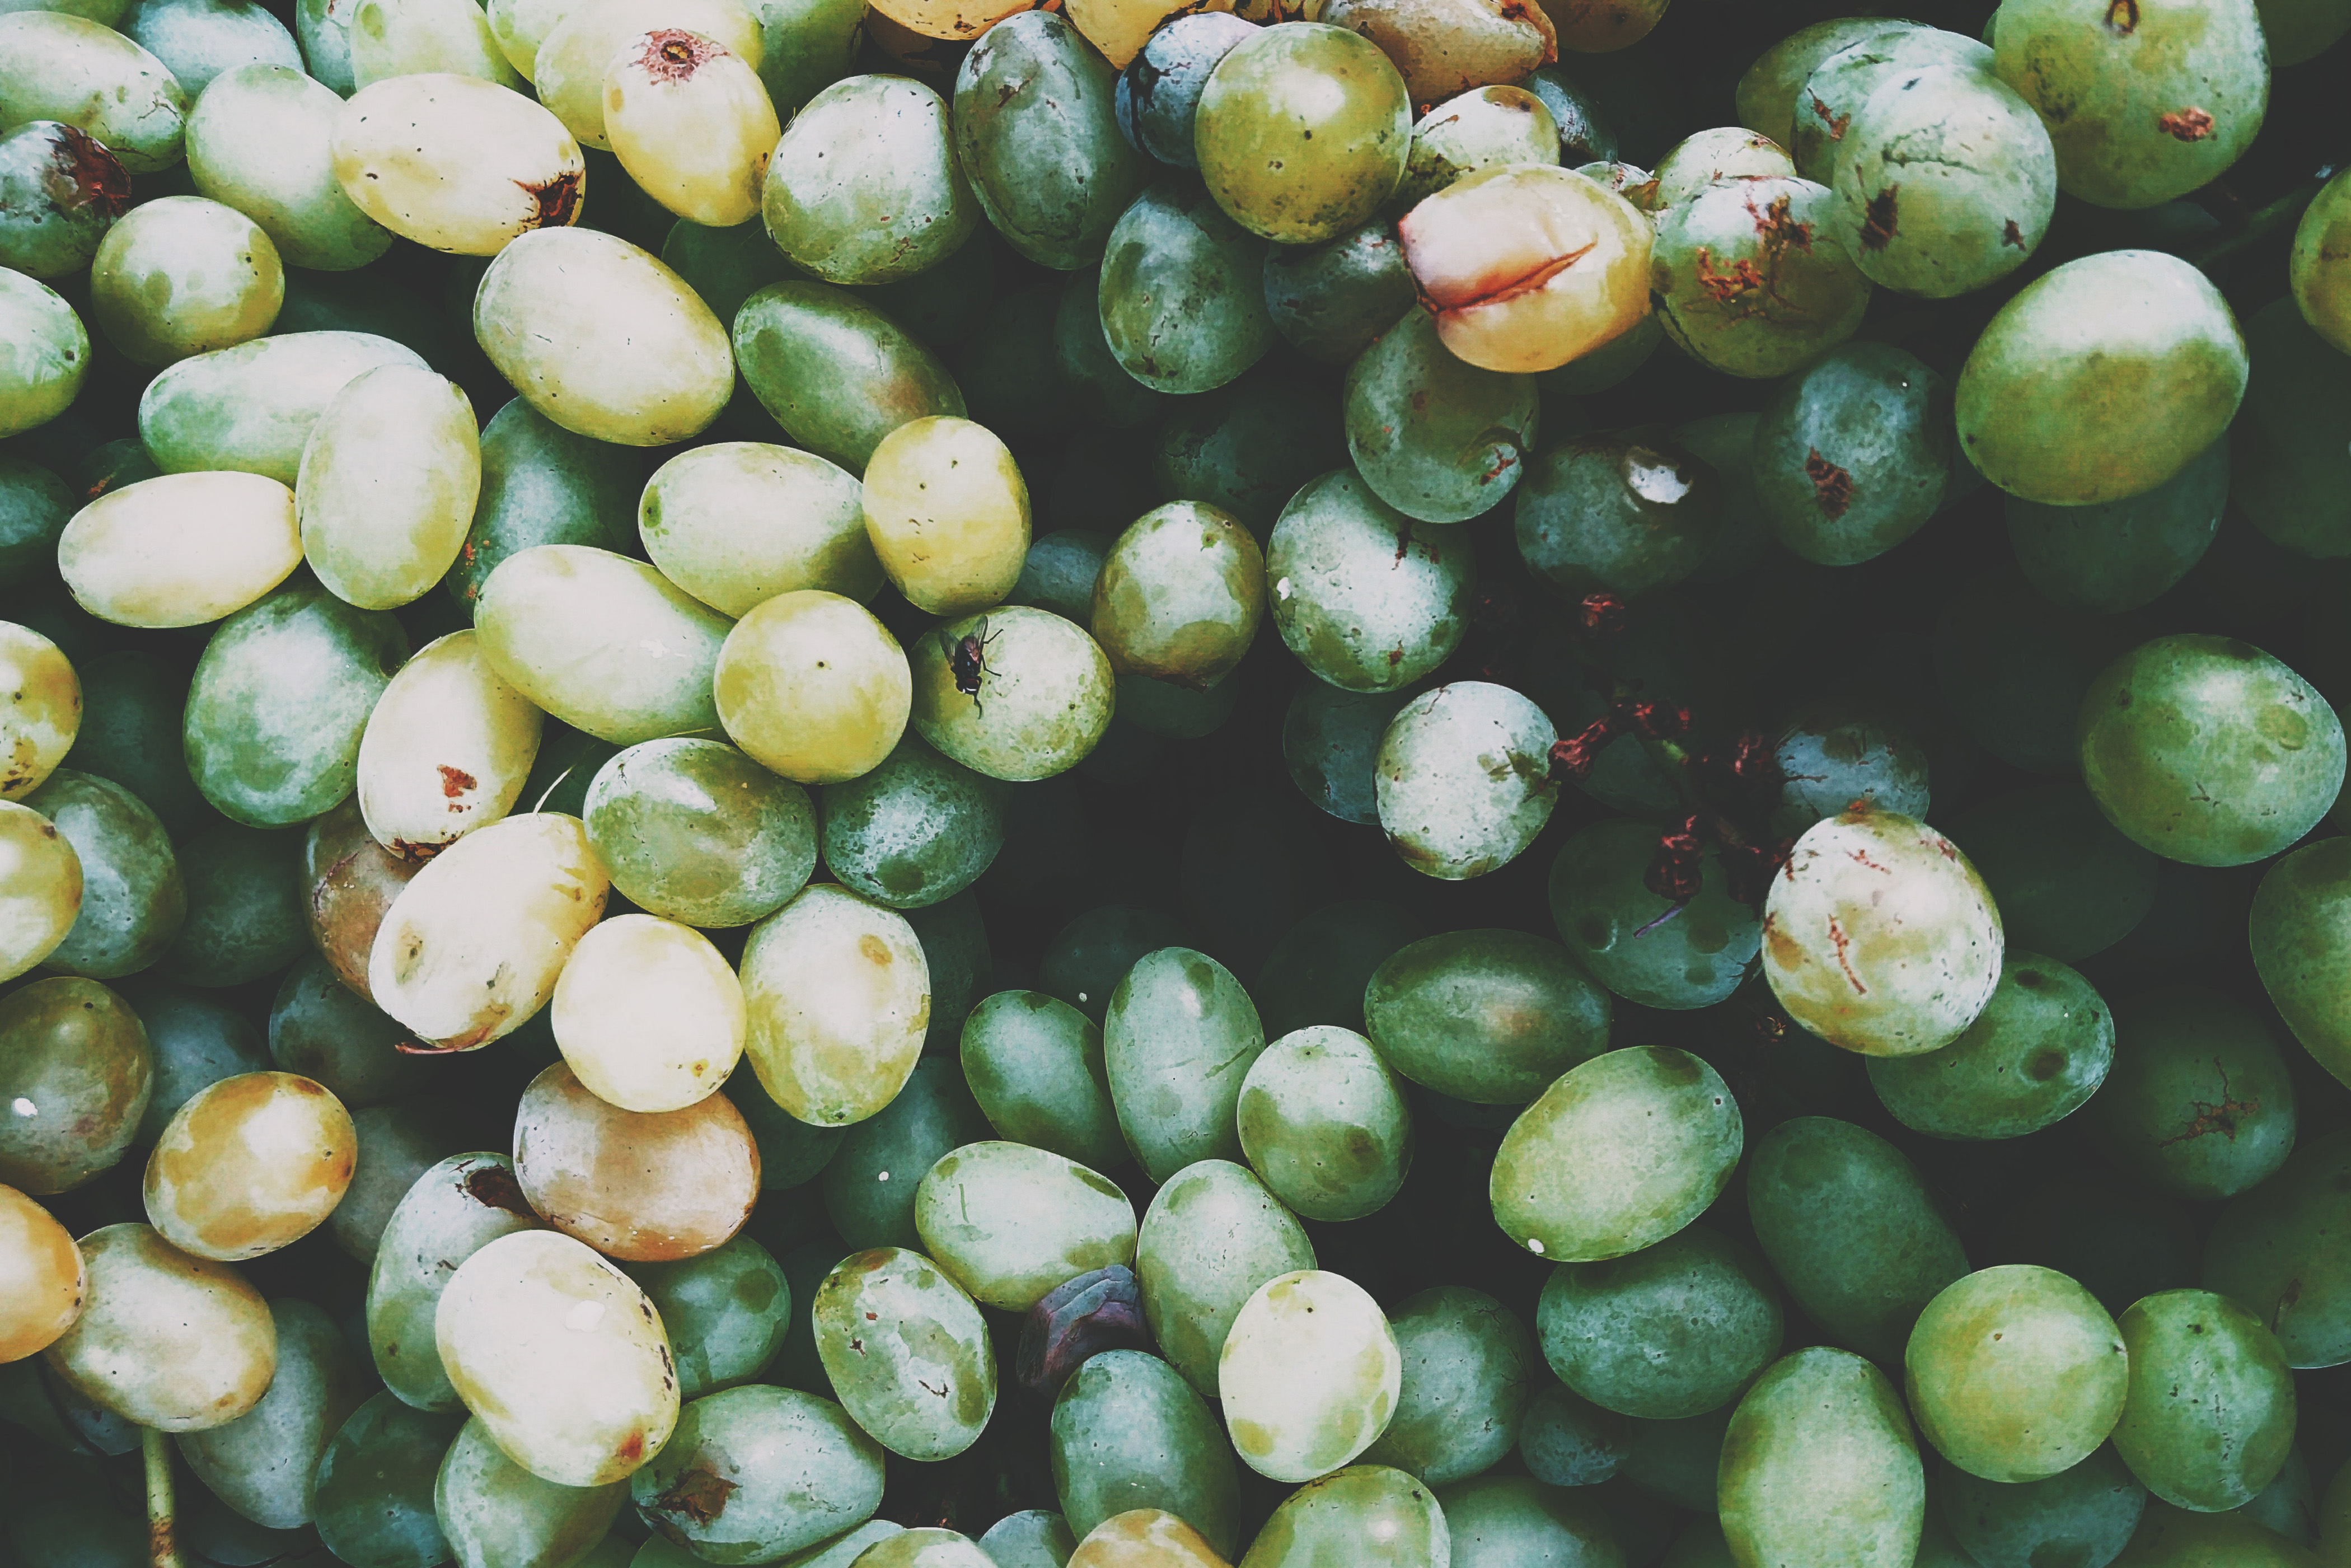
flower, plant, food, vegetable, fruit